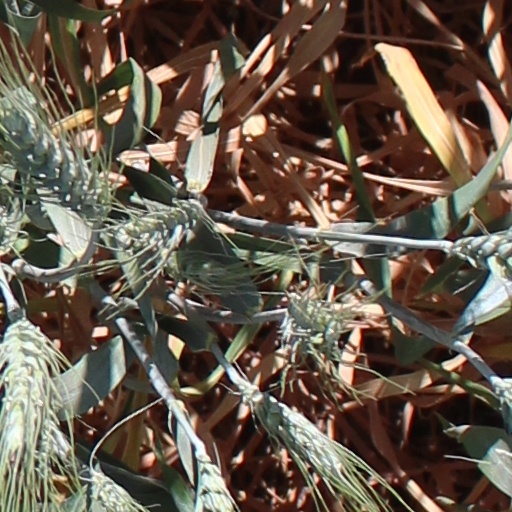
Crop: wheat